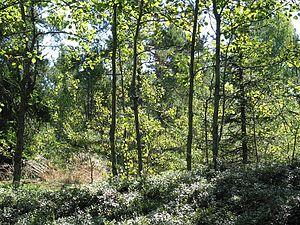
Le Parc central d'Espoo est un parc, au centre de la ville d'Espoo, composé de zones de forêt, de prairie, de rochers et de marais.